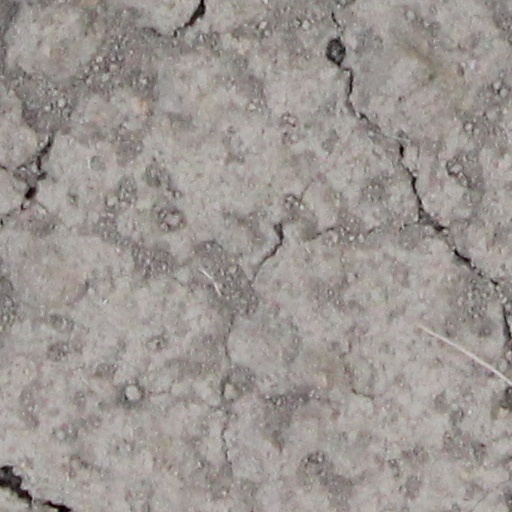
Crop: wheat